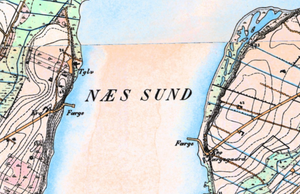
Færgegårde i Danmark / Beskrivelse
Næssund færgested i 1800-tallet med færgegård og kro.
En færgegård var i tiden inden moderne skibsfartsforbindelser og broforbindelser en ejendom i tilknytning til et anerkendt overfartsssted, hvortil der hører forpligtelse til og privilegium på at færge folk over, hvor den rejsende kunne opholde sig under afventen på overfarten. Sådanne ejendomme var oftest tillige forbundet med ret til krohold. I alt fandtes omkring et halvt hundrede færgesteder, da udviklingen kulminerede.